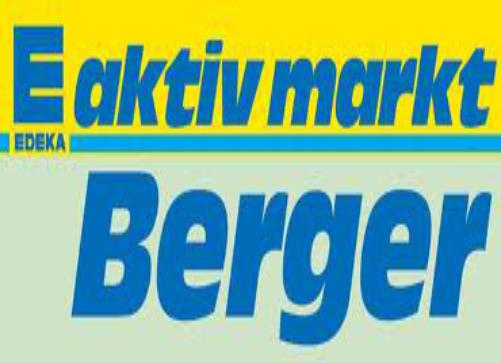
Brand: Edeka
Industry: Others